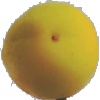
Label: Peach 2